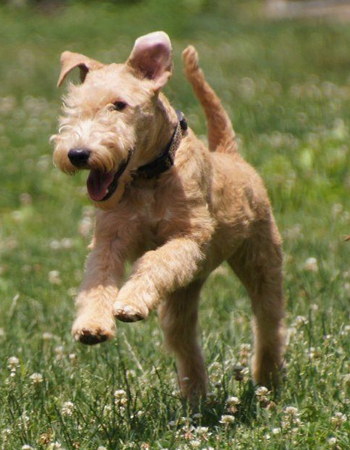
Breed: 216-n000017-Lakeland_terrier